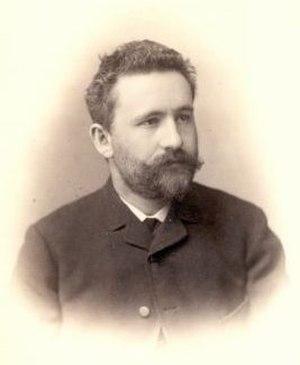
Un trouble bipolaire est en psychiatrie un « trouble de l'humeur » caractérisé par une succession d’épisodes maniaques et dépressifs.